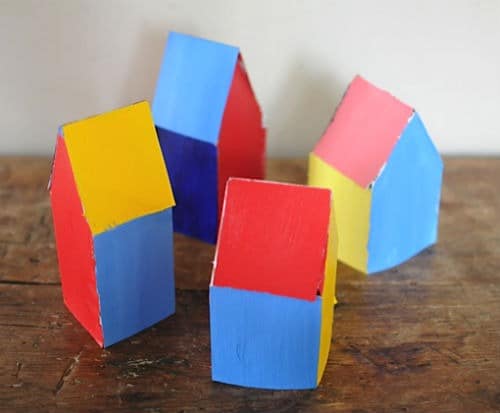
Label: cardboard